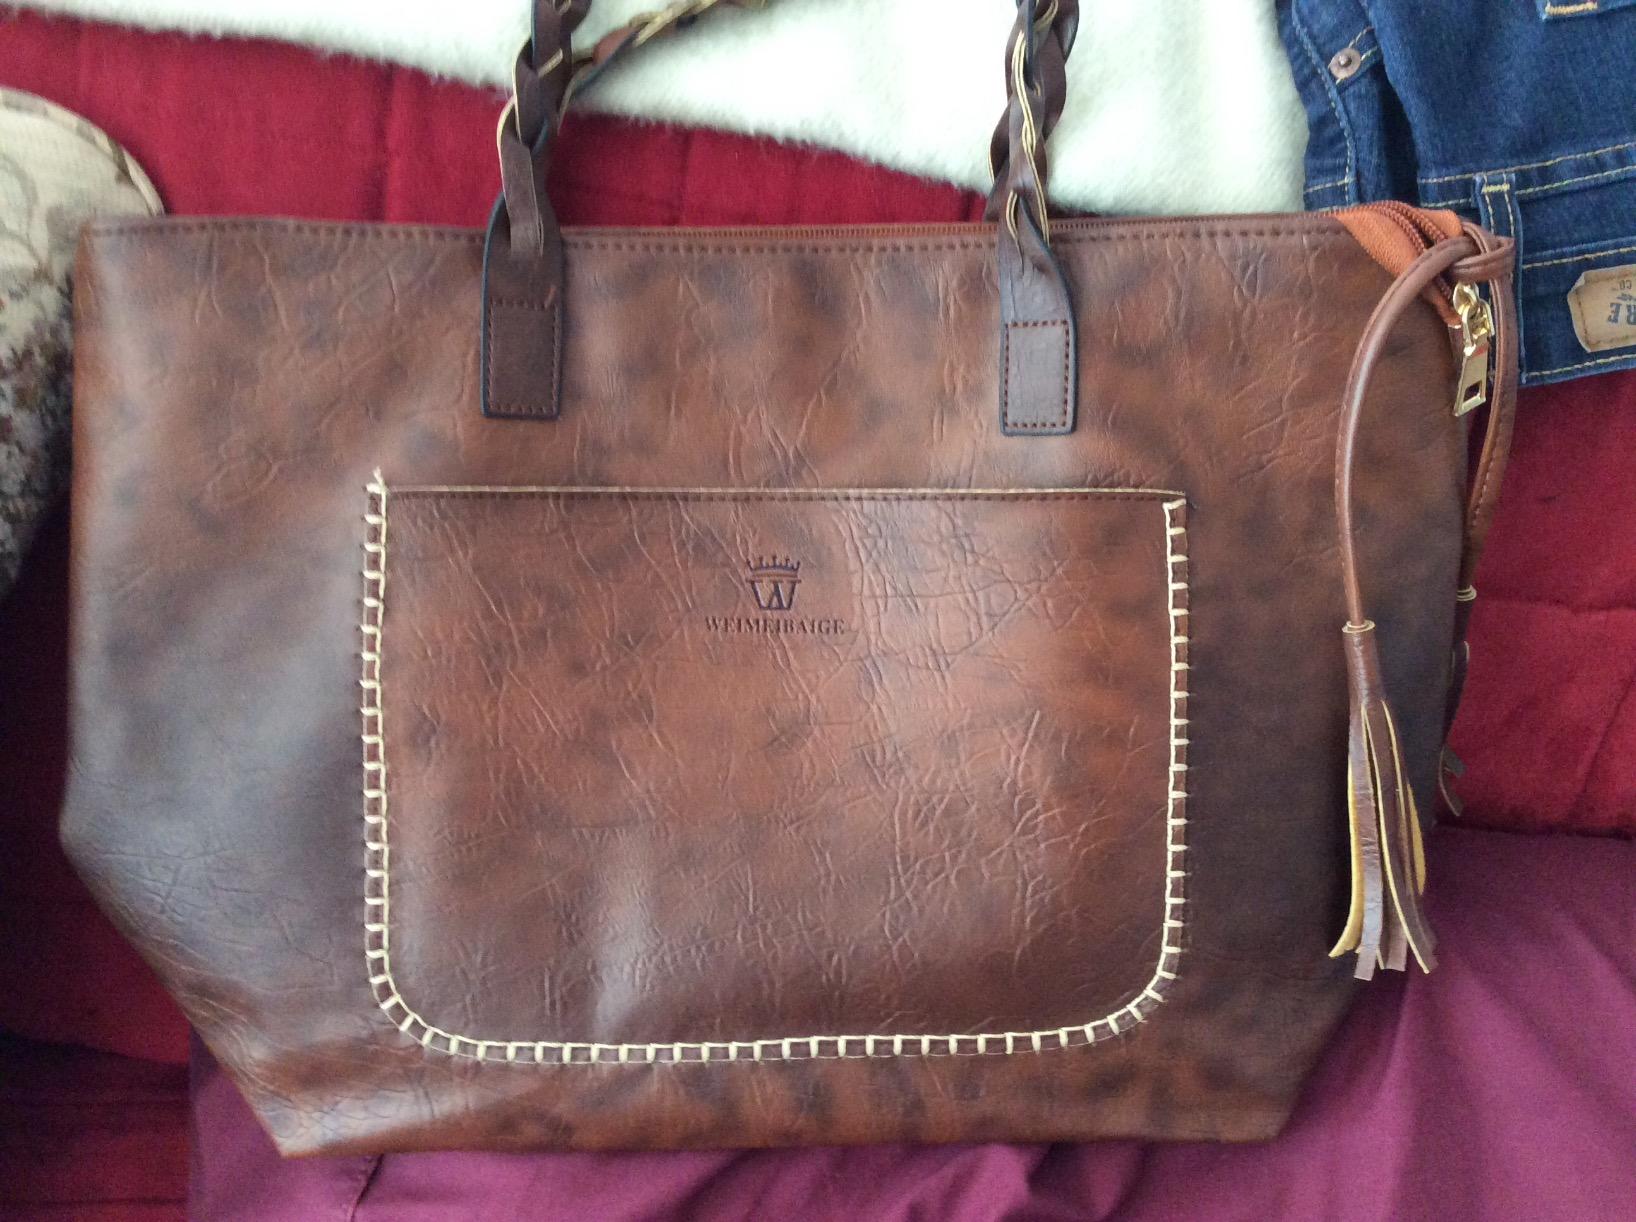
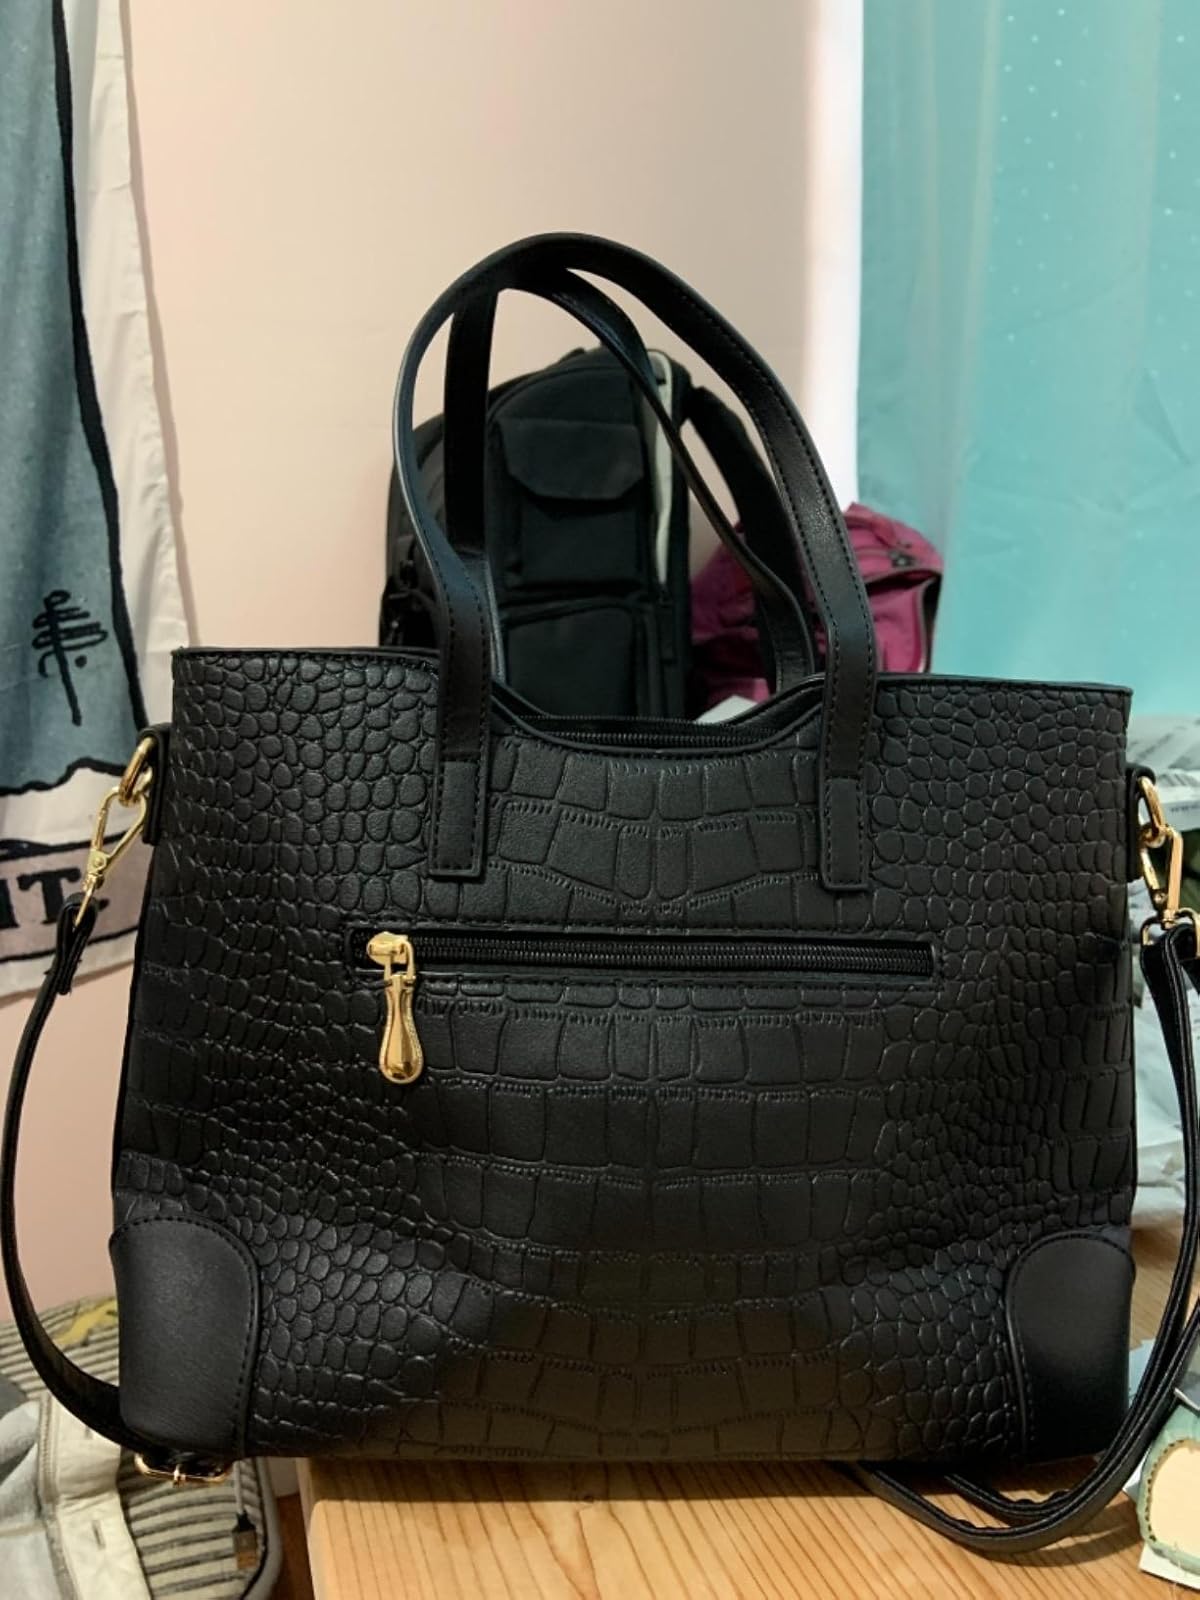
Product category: accessories_handbag
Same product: no